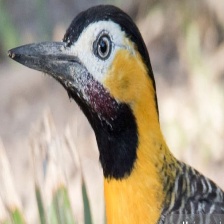
Species: CAMPO FLICKER
Scientific name: COLAPTES CAMPESTRIS